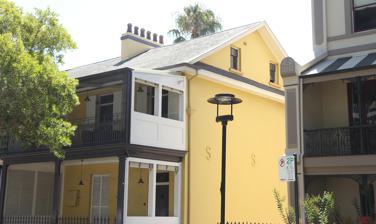
Building: 21-23 Lower Fort Street, Millers Point
Country: Australia
Year built: 1832
Heritage-listed terrace houses in Sydney, Australia 21–23 Lower Fort Street, Millers Point 21 Lower Fort Street, pictured at left in 2019. Location 21, 23 Lower Fort Street, Millers Point , City of Sydney , New South Wales , Australia Coordinates 33°51′21″S 151°12′27″E / 33.8559°S 151.2076°E / -33.8559; 151.2076 Built 1832– Built for John Nicholson Architect William Smart Architectural style(s) late Colonial Georgian New South Wales Heritage Register Official name Terrace; Nicholson’s Houses Type State heritage (built) Designated 2 April 1999 Reference no. 883 Type Terrace Category Residential buildings (private) Location of 21–23 Lower Fort Street, Millers Point in Sydney Show map of Sydney 21-23 Lower Fort Street, Millers Point (Australia) Show map of Australia 21–23 Lower Fort Street, Millers Point are heritage-listed terrace houses located at 21–23 Lower Fort Street, in the inner city Sydney suburb of Millers Point in the City of Sydney local government area of New South Wales , Australia. It was built from 1832. It is also known as Nicholson's Houses . The property was added to the New South Wales State Heritage Register on 2 April 1999. History Millers Point is one of the earliest areas of European settlement in Australia, and a focus for maritime activities. Millers Point took its name in the early days of the colony from "Jack the Miller", who built his windmills there, while Lieut. Dawes established his observatory on the point. This precinct, positioned between Barangaroo , Observatory Hill and the Sydney Harbour Bridge , contains a variety of architectural styles from early Georgian houses and tiny workmen's cottages, to the grander 19th century Victorian terraces. With much of the area given over to public housing in the 20th century, changes in ownership in the early years of the 21st century are again breathing life into these early buildings, although the need to ensure any renovation is done sensitively remains imperative. 21 Lower Fort Street Built in 1832 for John Nicholson , first Harbour Master, on a land grant he received from Governor Macquarie , this house is in the style of a late Colonial Georgian town home. With the help of architect William Smart, the owners have saved as much as possible of the (original) fabric and existing decorative elements, while making judicious alterations where necessary for modern living. Exterior changes include verandah infill addition, brick addition to the rear of dwelling built after 1930. Also at rear boundary originally stood a two-story stable block. First tenanted by the NSW Department of Housing in 1984. Description 23 Lower Fort Street, pictured at left in 2019. The property is a five-bedroom, two-story Georgian terrace with basement, facing Lower Fort Street with a slate pediment roof. Exterior joinery, especially front doors is noteworthy. The first floor verandah has mid-nineteenth century cast iron pilasters and balcony panels, with later timber infill. This is supported by wooden columns at the ground floor which stylistically date from an earlier period. The external condition of the property is good. Modifications and dates External: Post 1930 brick addition to rear, balcony infilled, stable removed, intrusive plumbing on end walls. Heritage listing As at 23 November 2000, this building dates from approximately 1840, although possibly earlier. It is part of the Millers Point Conservation Area , an intact residential and maritime precinct. It contains residential buildings and civic spaces dating from the 1830s and is an important example of 19th century adaptation of the landscape. 21–23 Lower Fort Street, Millers Point was listed on the New South Wales State Heritage Register on 2 April 1999. See also Australian residential architectural styles Milton Terrace , 1–19 Lower Fort Street Linsley Terrace , 25–35 Lower Fort Street References